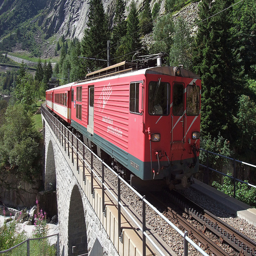
A red train travels on the tracks of a bridge.
A red passenger train traveling over a bridge.
A train rides on the tracks above a bridge.
A red train that is going over a bridge.
The train  is on the bridge,traversing a waterway